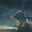
Label: cloud